Drake Wuertz

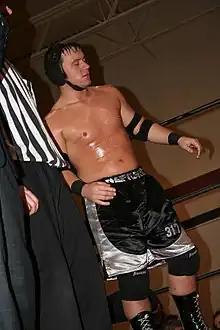
Younger competing in IWA Mid-South

In February 2007, Younger defeated Ian Rotten, Mad Man Pondo, 2 Tuff Tony, Mickie Knuckles and "Diehard" Dustin Lee in a Hardcore Rumble to become the new IWA Mid-South Deathmatch Champion.